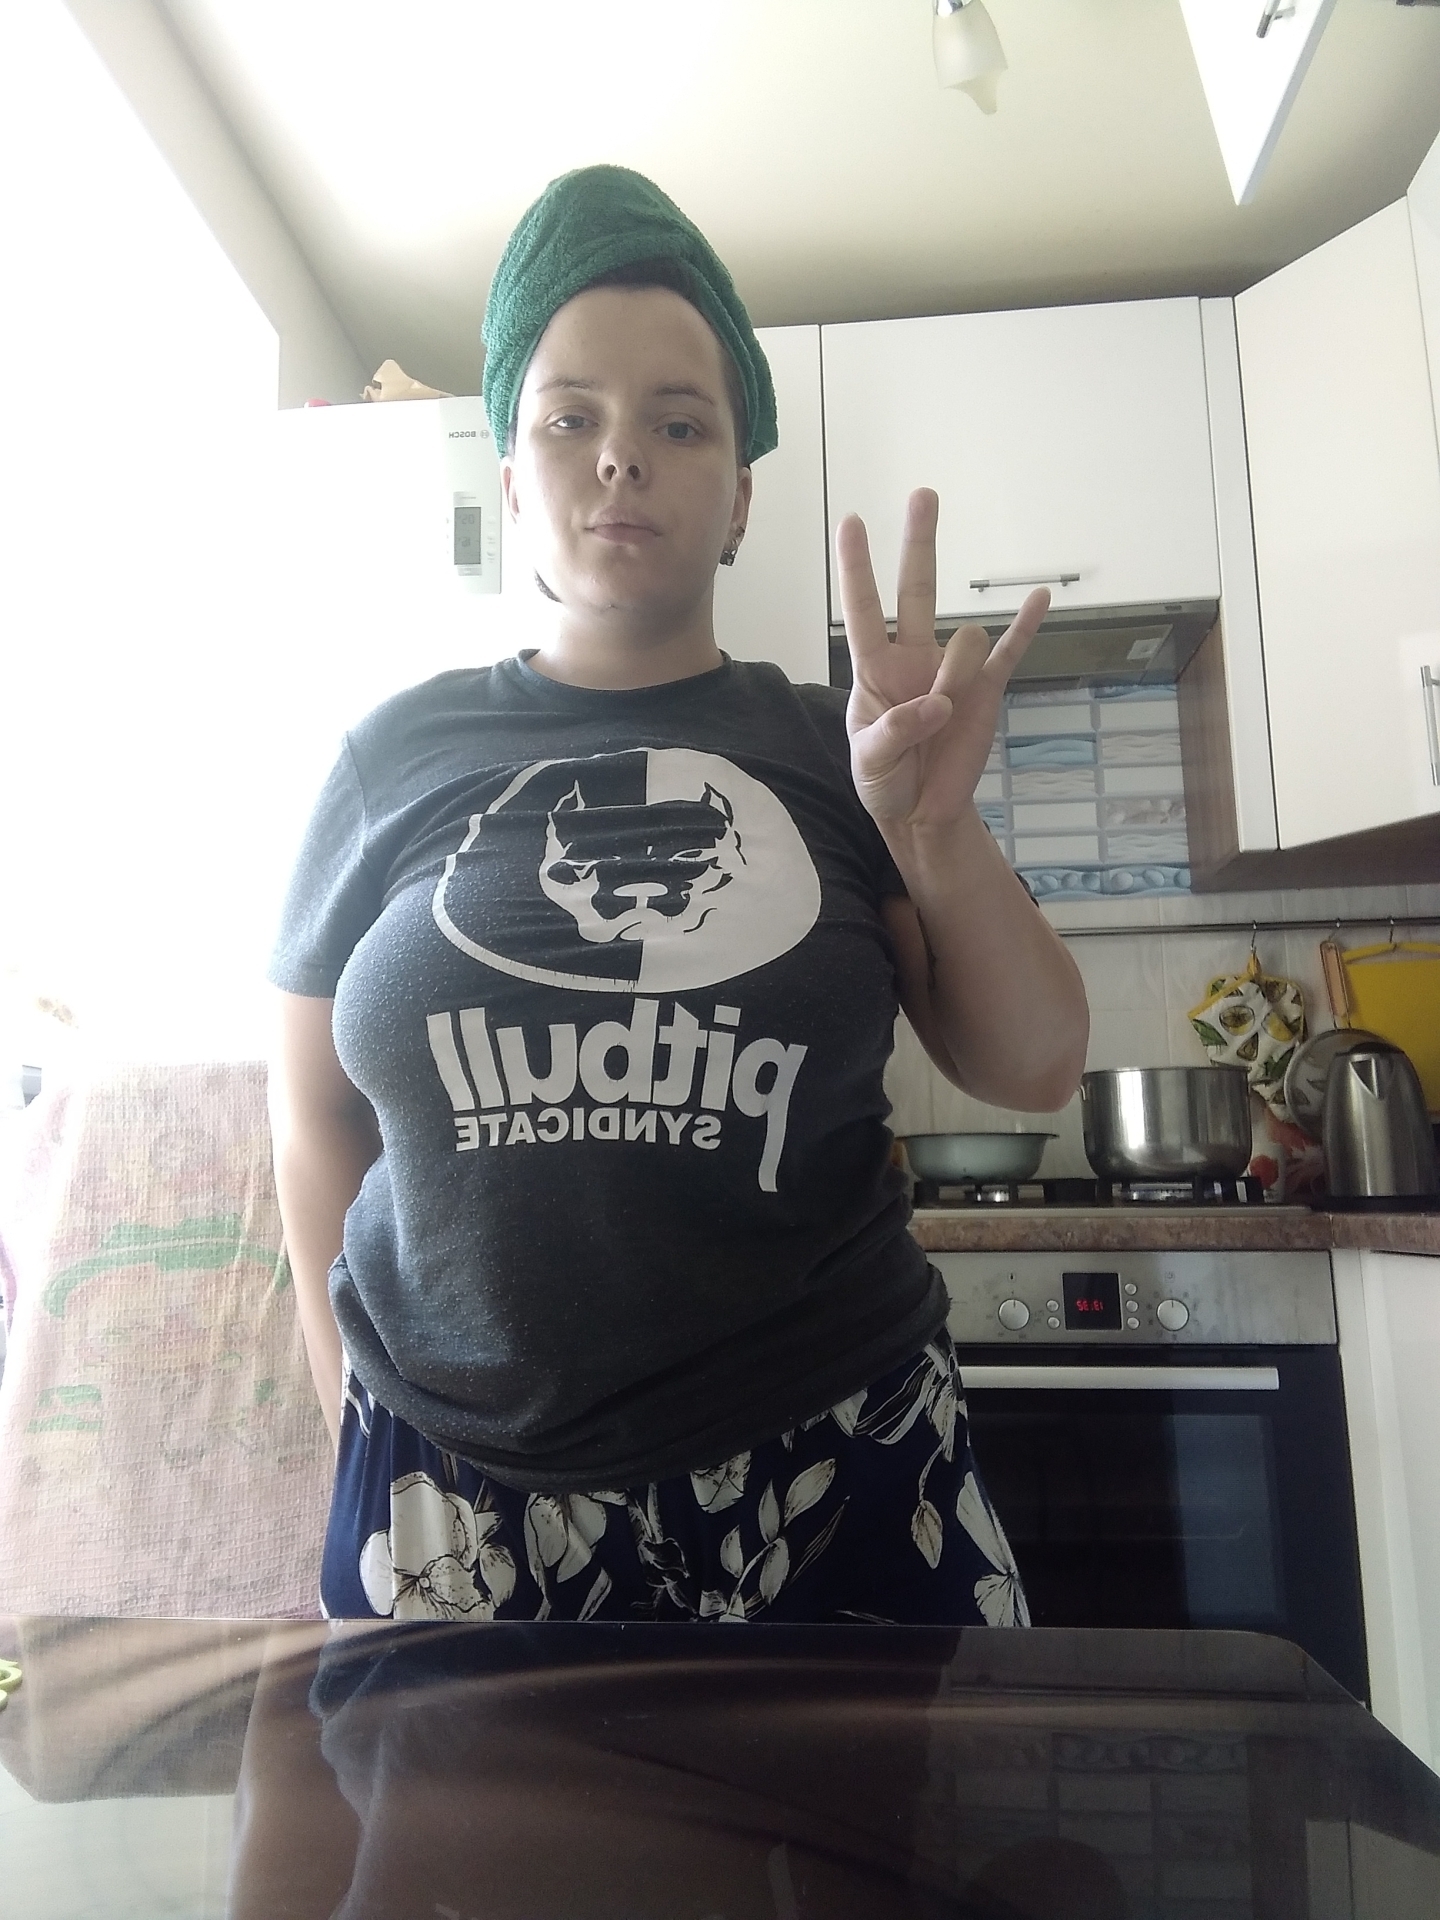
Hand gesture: three3